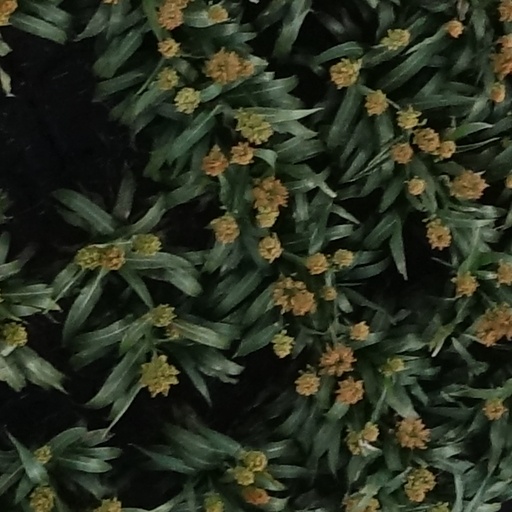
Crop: sorghum